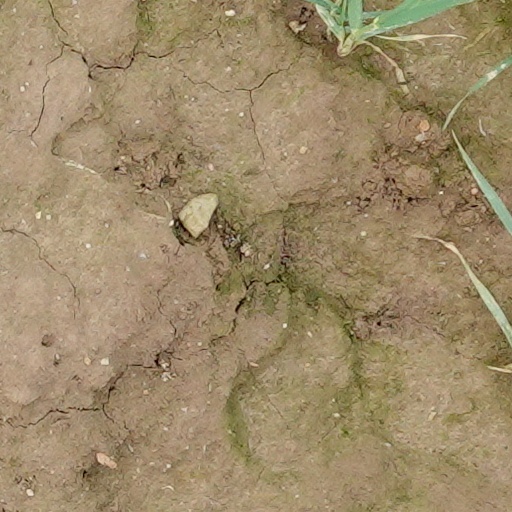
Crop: wheat